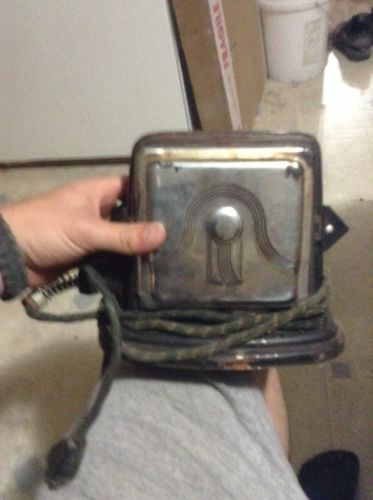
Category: toaster